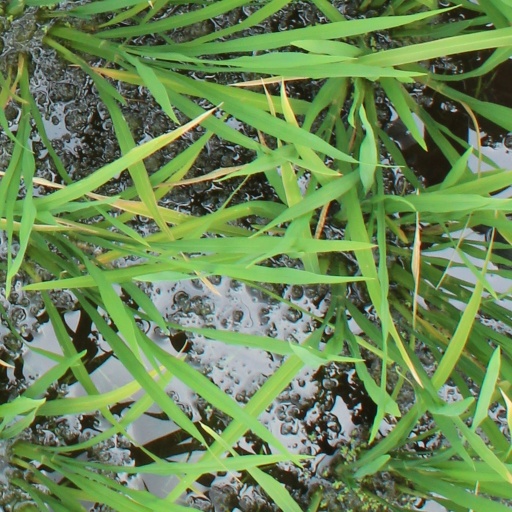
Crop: rice